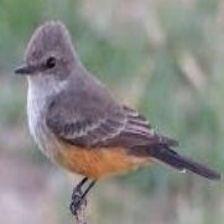
Species: SAYS PHOEBE
Scientific name: SAYORNIS SAYA